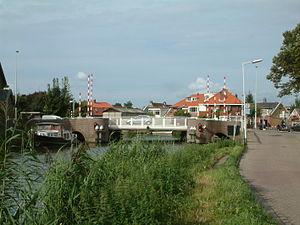
Les ponts sur la Rotte sont situés tout au long de la rivière de la Hollande-Méridionale, la Rotte, de la ville de Hollevoeterbrug à la Nouvelle Meuse à Rotterdam, en passant par la ville de Moerkapelle. Cette voie d'eau est navigable sur tout son parcours.